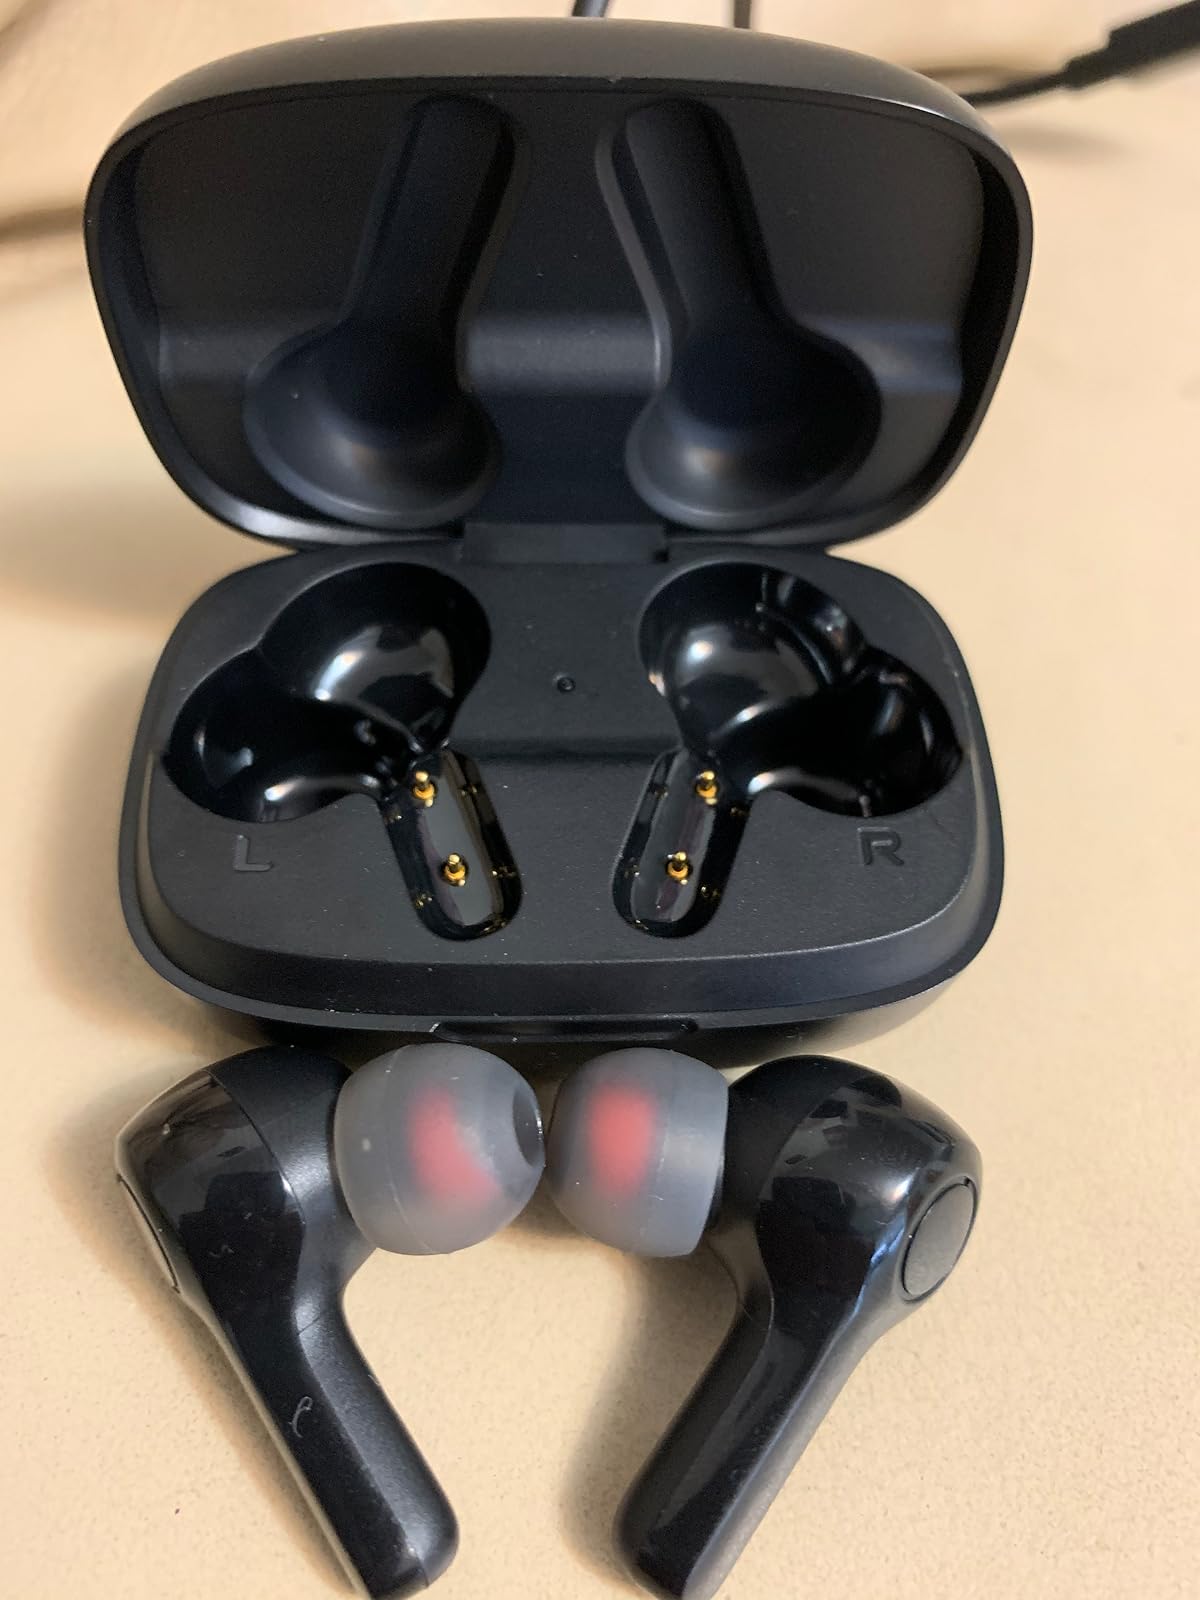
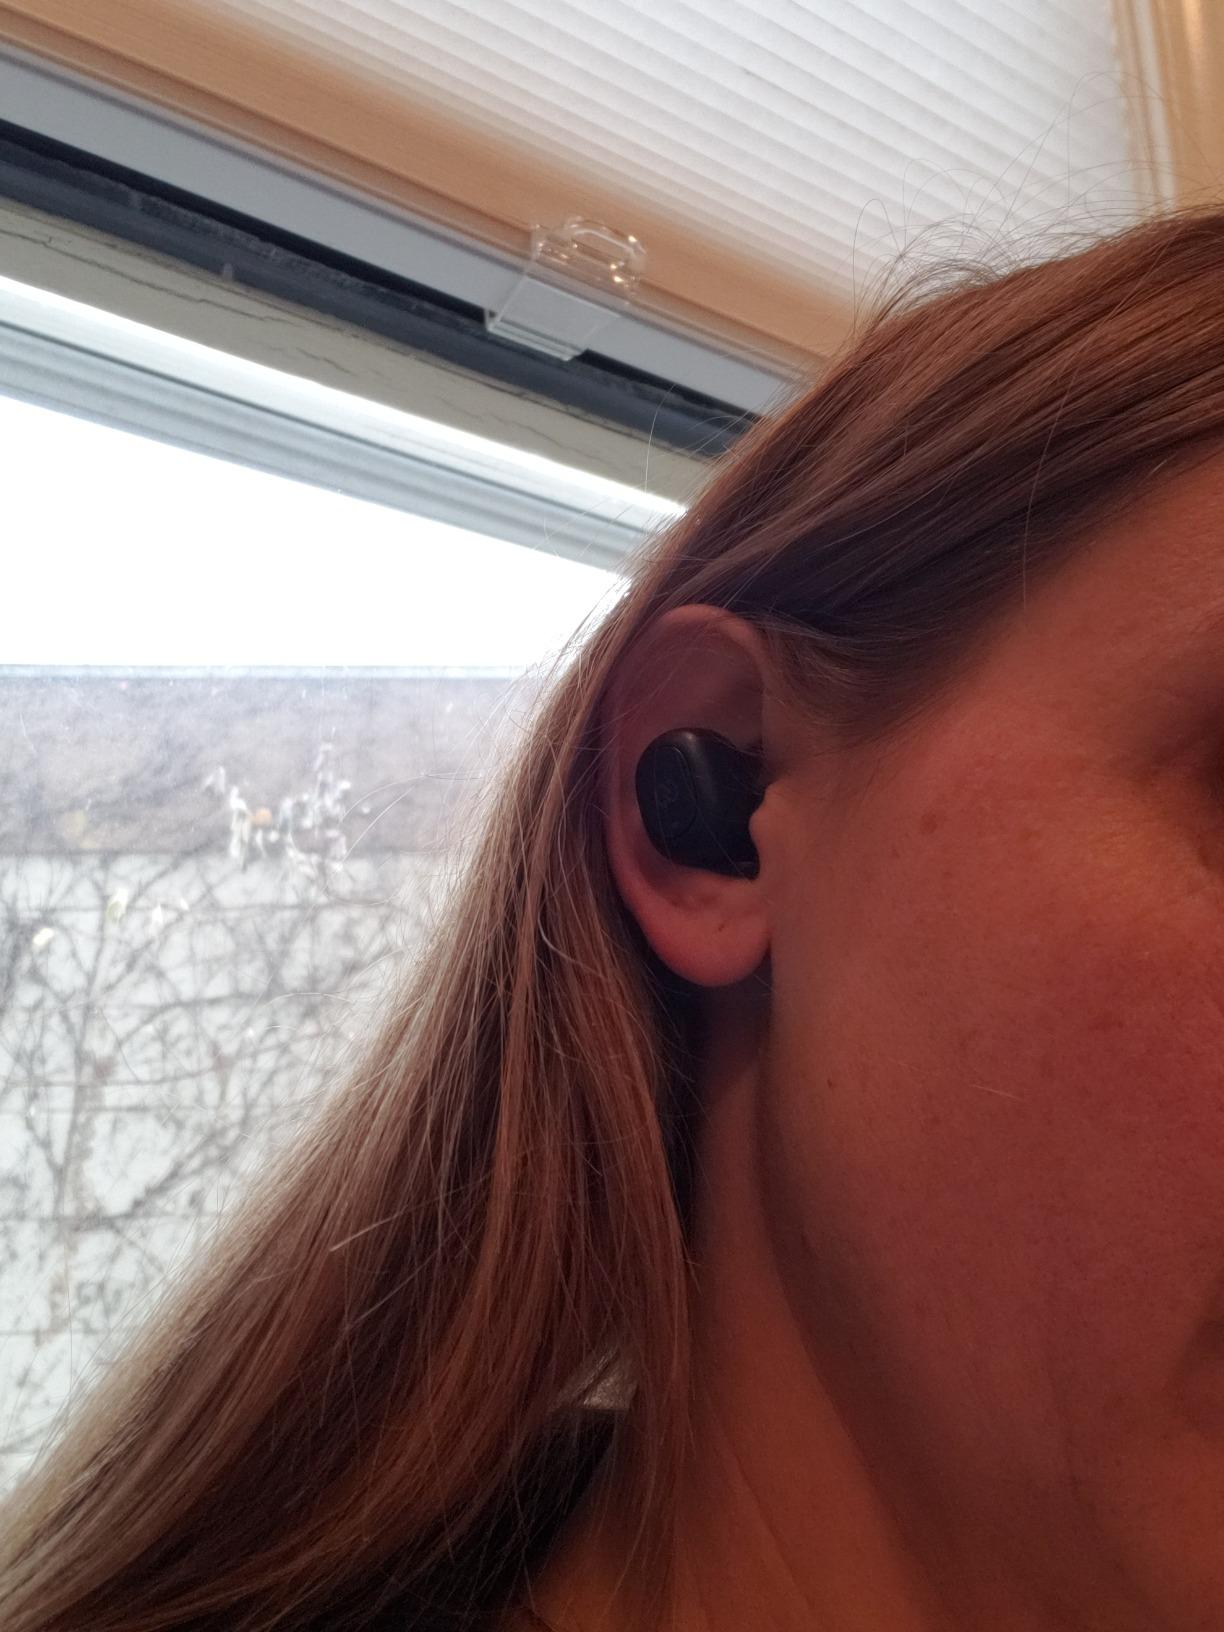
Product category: earbuds
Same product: no